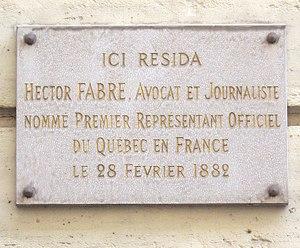
Plaque apposée au n° 6 de la rue Chabanais, Paris 2e, où résida le commissaire général du Canada à Paris, Hector Fabre (1834-1910), à partir de 1882.
La rue Chabanais est une voie du 2ᵉ arrondissement de Paris, en France.
Hector Fabre, né le 9 août 1834 à Montréal, mort le 2 septembre 1910 au Chesnay, est un journaliste, sénateur, écrivain et diplomate québécois et canadien. Il a été le premier diplomate québécois et le premier diplomate canadien à Paris.